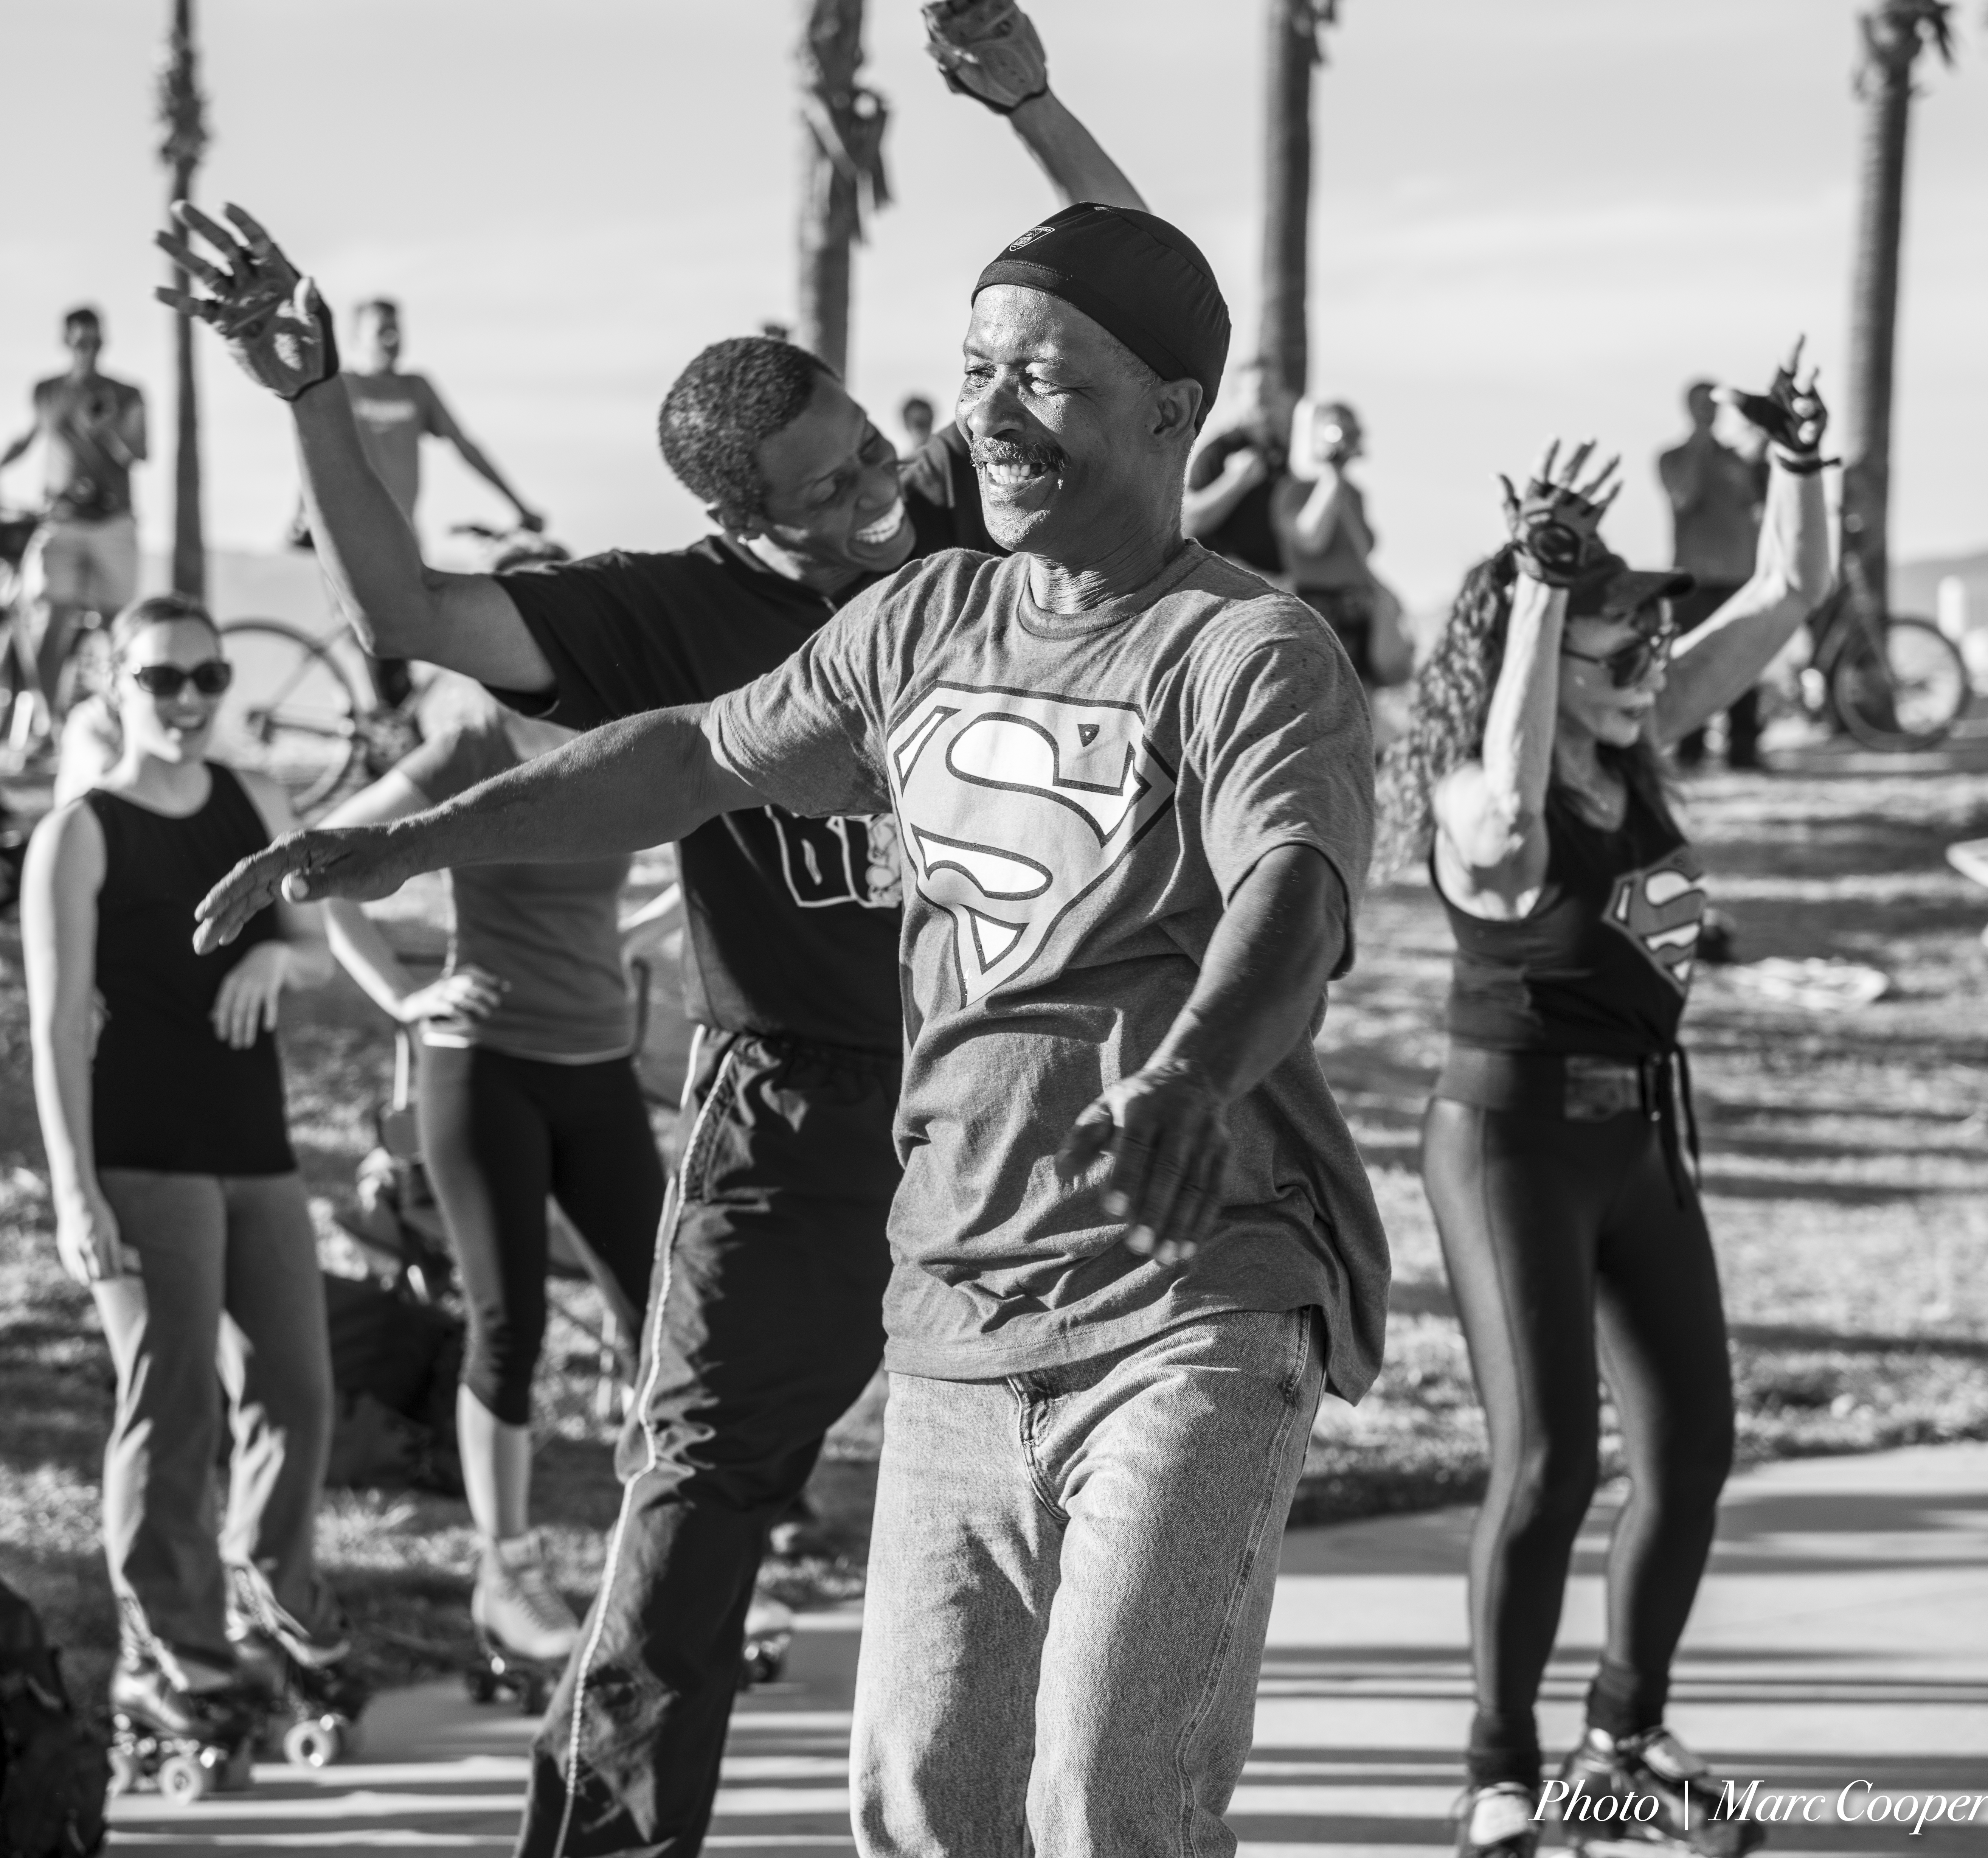
beach, black and white, boardwalk, street, male, venice, nikon, performer, monochrome, dancer, happy, partying, skater, dancing, d810, los, angeles, losangelesattractions, roller, monochrome photography, physical fitness